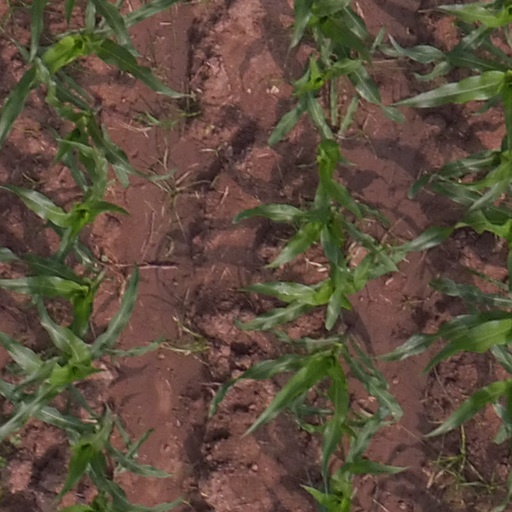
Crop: maize; corn